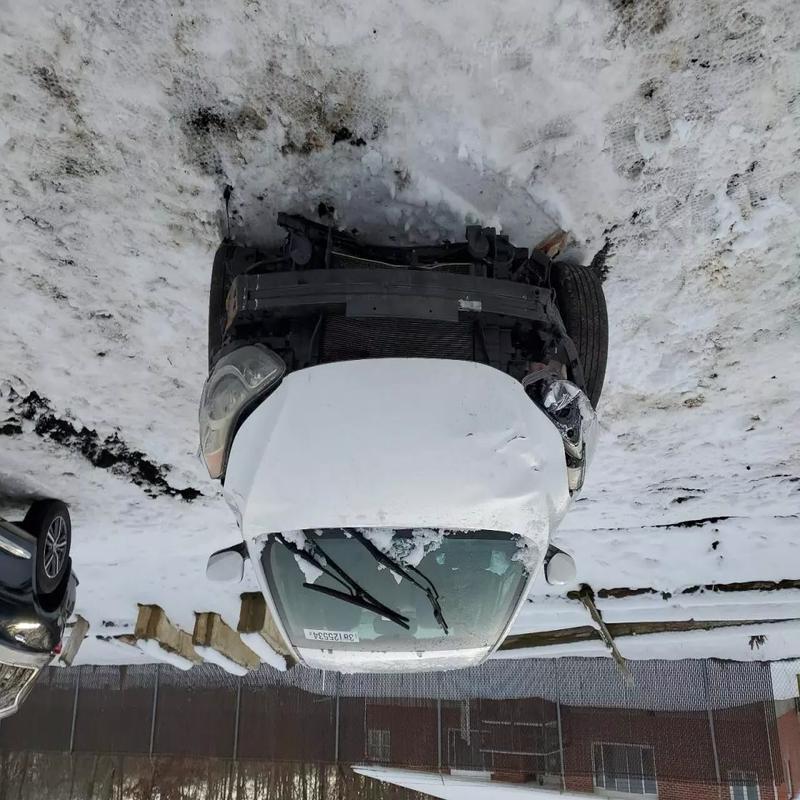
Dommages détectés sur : plaque d'immatriculation avant, pare-choc avant, feu avant droit, capot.
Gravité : majeur